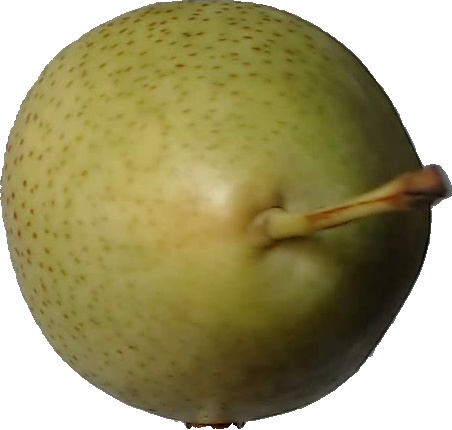
Label: pear_1